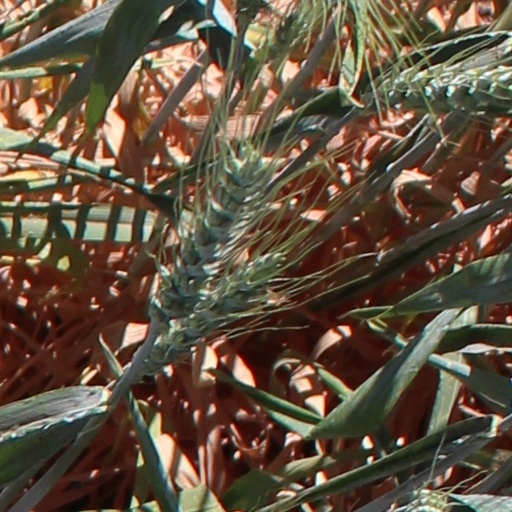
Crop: wheat